Zelzal-3

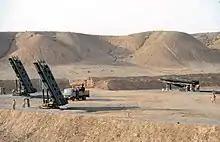
Zelzal-3 rockets before firing.

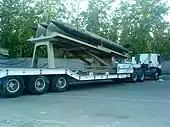
Zelzal-3 rockets on transport vehicle.

Zelzal series rockets, along with Naze'at series rockets, are Iranian rockets that were designed and built during the Iran-Iraq war. According to Iranian sources, later on, Fateh-110 generation missiles were designed and built from the Zelzal system. Also, this system has been used to build some space probe rockets in Iran.